Fresno Morning Republican

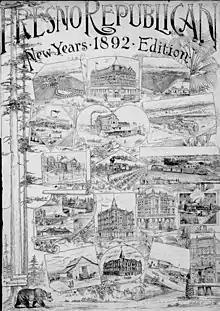
Cover page of the Fresno Republican newspaper on New Year's Day 1892

The Fresno Morning Republican (also known as the Fresno Republican, Fresno Weekly Republican or the Fresno Daily Republican) was a newspaper serving Fresno, California from 1876 through 1932. It was founded by Dr. Chester Rowell and operated by his nephew, Chester Harvey Rowell.